Cooper City, Florida

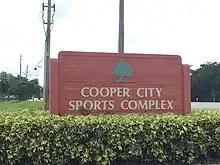
Cooper City Sports Park

Brian Piccolo Park in Cooper City is the location of a cricket grounds, and in 2004, played host to first-class cricket when the United States cricket team played Canada in the ICC Intercontinental Cup. It also served as the home ground for the Florida Thunder Pro Cricket team in 2004. The park is also home to one of the few cycling tracks in South Florida. The park also encompasses a skateboard park. There are three other parks in Cooper City, Bill Lips Park, Cooper City Sports Complex, and Flamingo West Park.